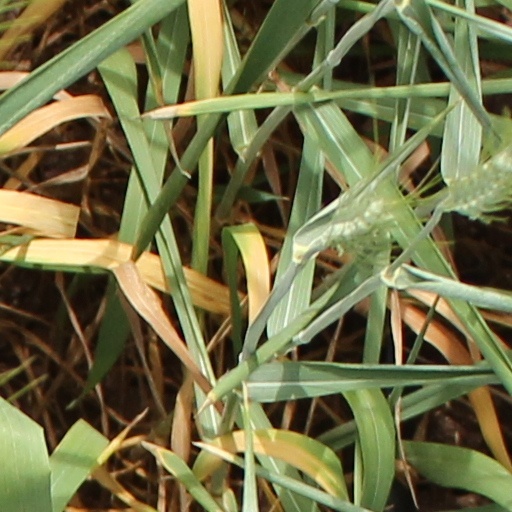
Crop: wheat